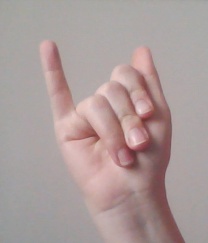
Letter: meem